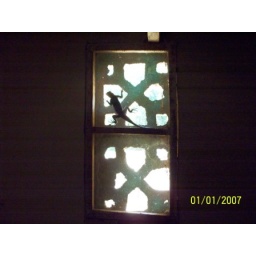
lizard in my bathroom window